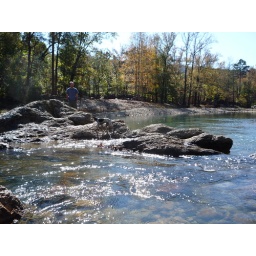
Danny and Craig stuck on a rock in the river